Danny Trejo

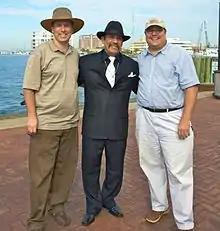
Trejo on the set of "The Bill Collector", 2010

Regarding his continued growth as a professional actor, Trejo has remarked, "I'm so blessed. I'm still scared that somebody's going to wake me up and say, 'Hey, we're still in prison. Let's go to chow’". Trejo also played 'Machete' in a trailer made for Rodriguez's film collaboration with Quentin Tarantino, "Grindhouse". He also starred in a full theatrical release of the film "Machete", in 2010, based on the character Isador "Machete" Cortez and again in 2013 for the sequel film, "Machete Kills."